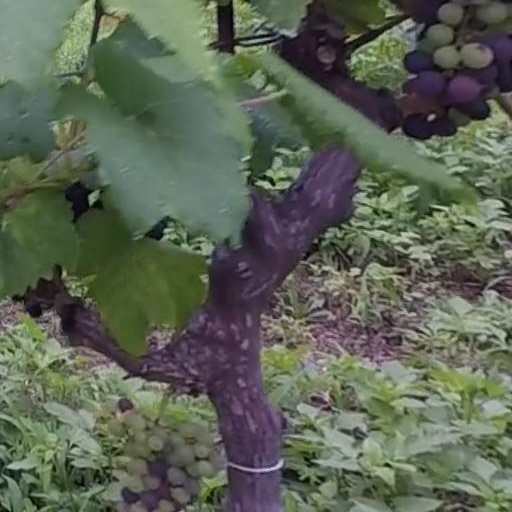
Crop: grape